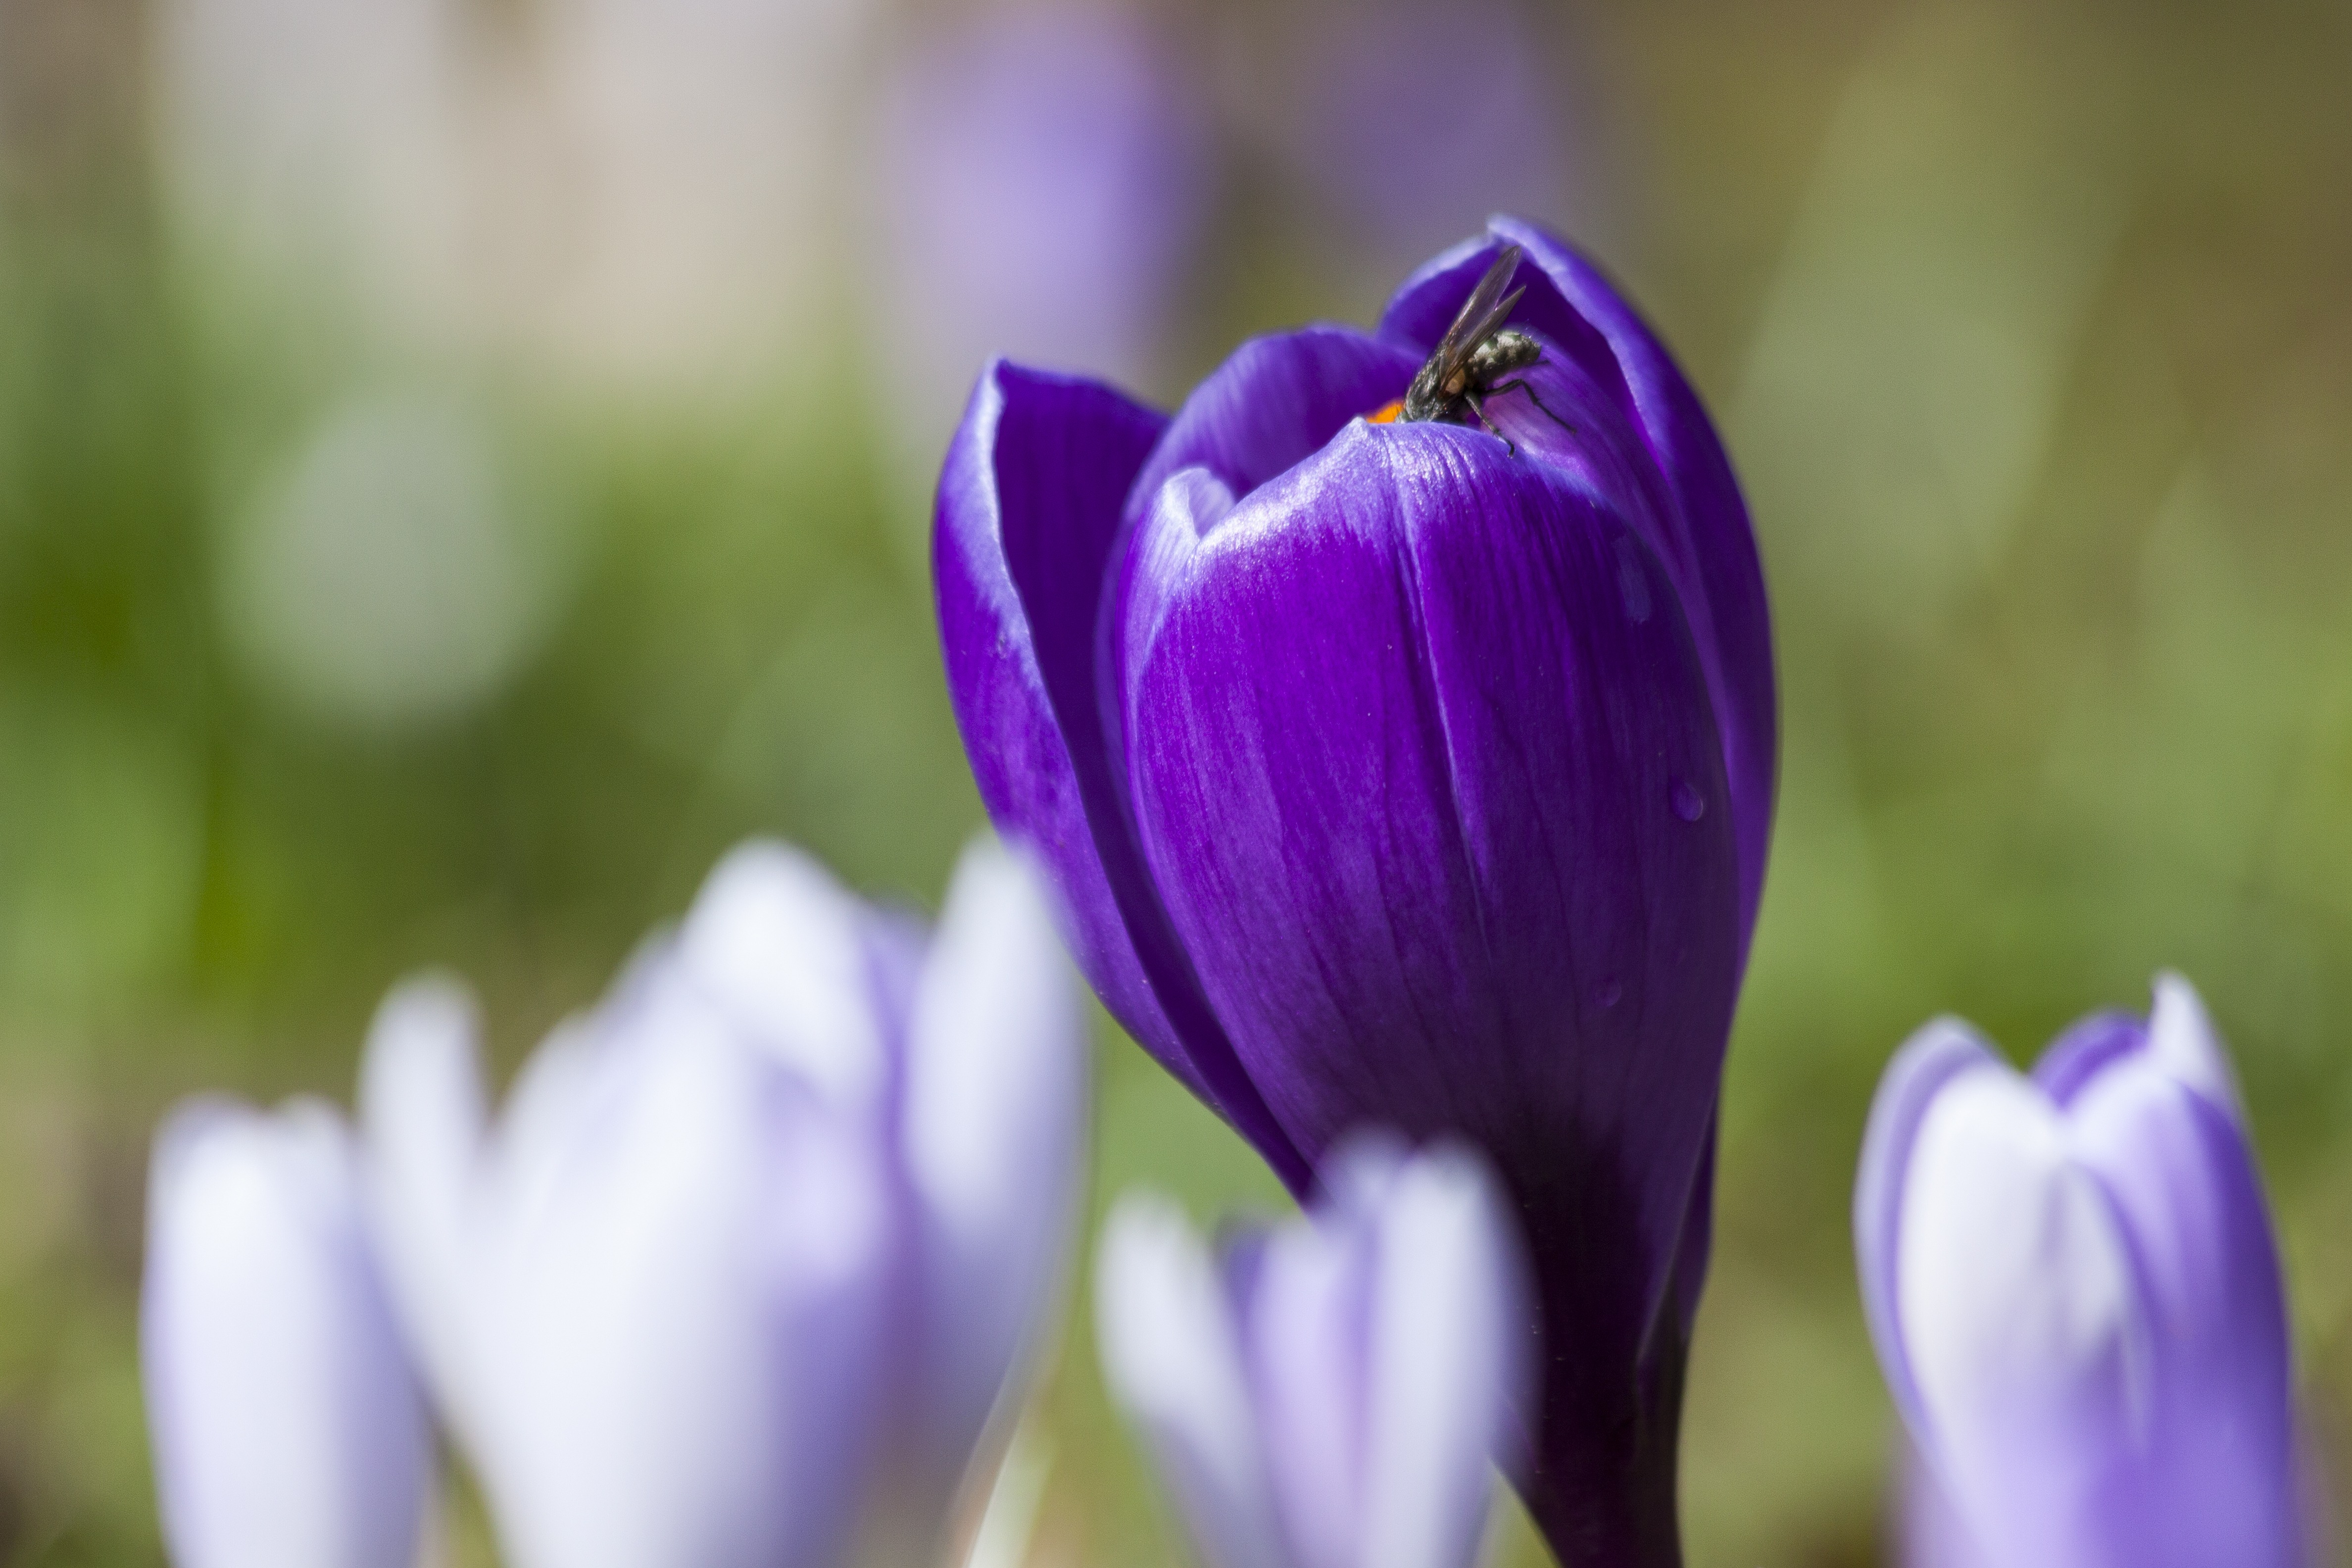
nature, blossom, plant, flower, purple, petal, bloom, fly, spring, flora, flowers, close up, violet, crocus, spring crocus, macro photography, schwertliliengewaechs, flowering plant, lenz, plant stem, land plant, iris family